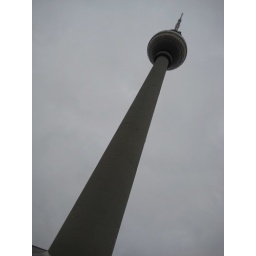
TV tower that is the tallest building in Berlin.